Brown Derby

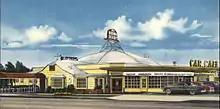
Los Feliz Boulevard Brown Derby postcard circa 1940s–1950s

Bob Cobb opened the third Brown Derby in 1931 at 9537 Wilshire Boulevard in Beverly Hills, across from the Beverly Wilshire Hotel. The building had previously housed a women's clothing store called "The Petite Shop." One of the dining areas was called The American Room and featured charcoal portraits of Academy Award-winning actors by artist Nicholas Volpe on the walls. The Beverly Hills Brown Derby featured a revolving door (the first in Beverly Hills) and a uniformed doorman. A 1938 expansion with a bar and private dining room was called "The Derby House" and was decorated in Old English style. It was closed in 1982 and demolished shortly afterwards. Developer Douglas Stitzel purchased the vacant property in 1986 to build the "One Rodeo" shopping development.